Monica Bellucci

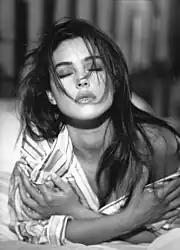
Bellucci at the in Paris, March 1990

Bellucci's work as a model for Elite required her to travel so she decided to leave university; she later said being a lawyer would not have suited her. She appeared in numerous international advertising campaigns, and Dolce & Gabbana recruited her as their muse. Bellucci's physical attributes aligned with the image the founders of Dolce & Gabbana wanted to portray. In 1989, Bellucci lived in New York and was already a millionaire. As a model, Bellucci was represented by Elite, and she worked in Milan, Paris, and New York.